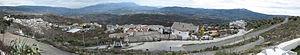
Yegen est une commune rurale espagnole appartenant à la municipalité d'Alpujarra de la Sierra, dans la province de Grenade, communauté autonome de l'Andalousie. Elle est située dans la partie orientale de la région de l'Alpujarra Granadina, à 9 km de la limite avec la province d'Almería.